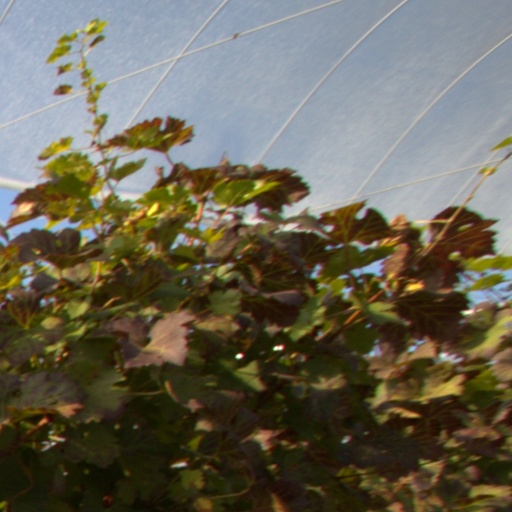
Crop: grape